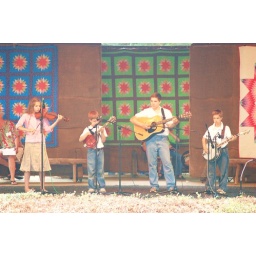
These folks were our next door neighbors at the camp site. They competed in the junior blue grass category.